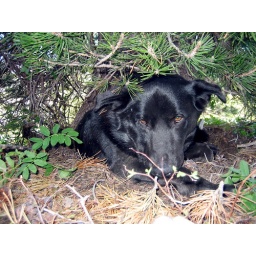
Kuma dug a nest under a tree while Jaime, Django and I spooned on a bed mat for an afternoon nap.